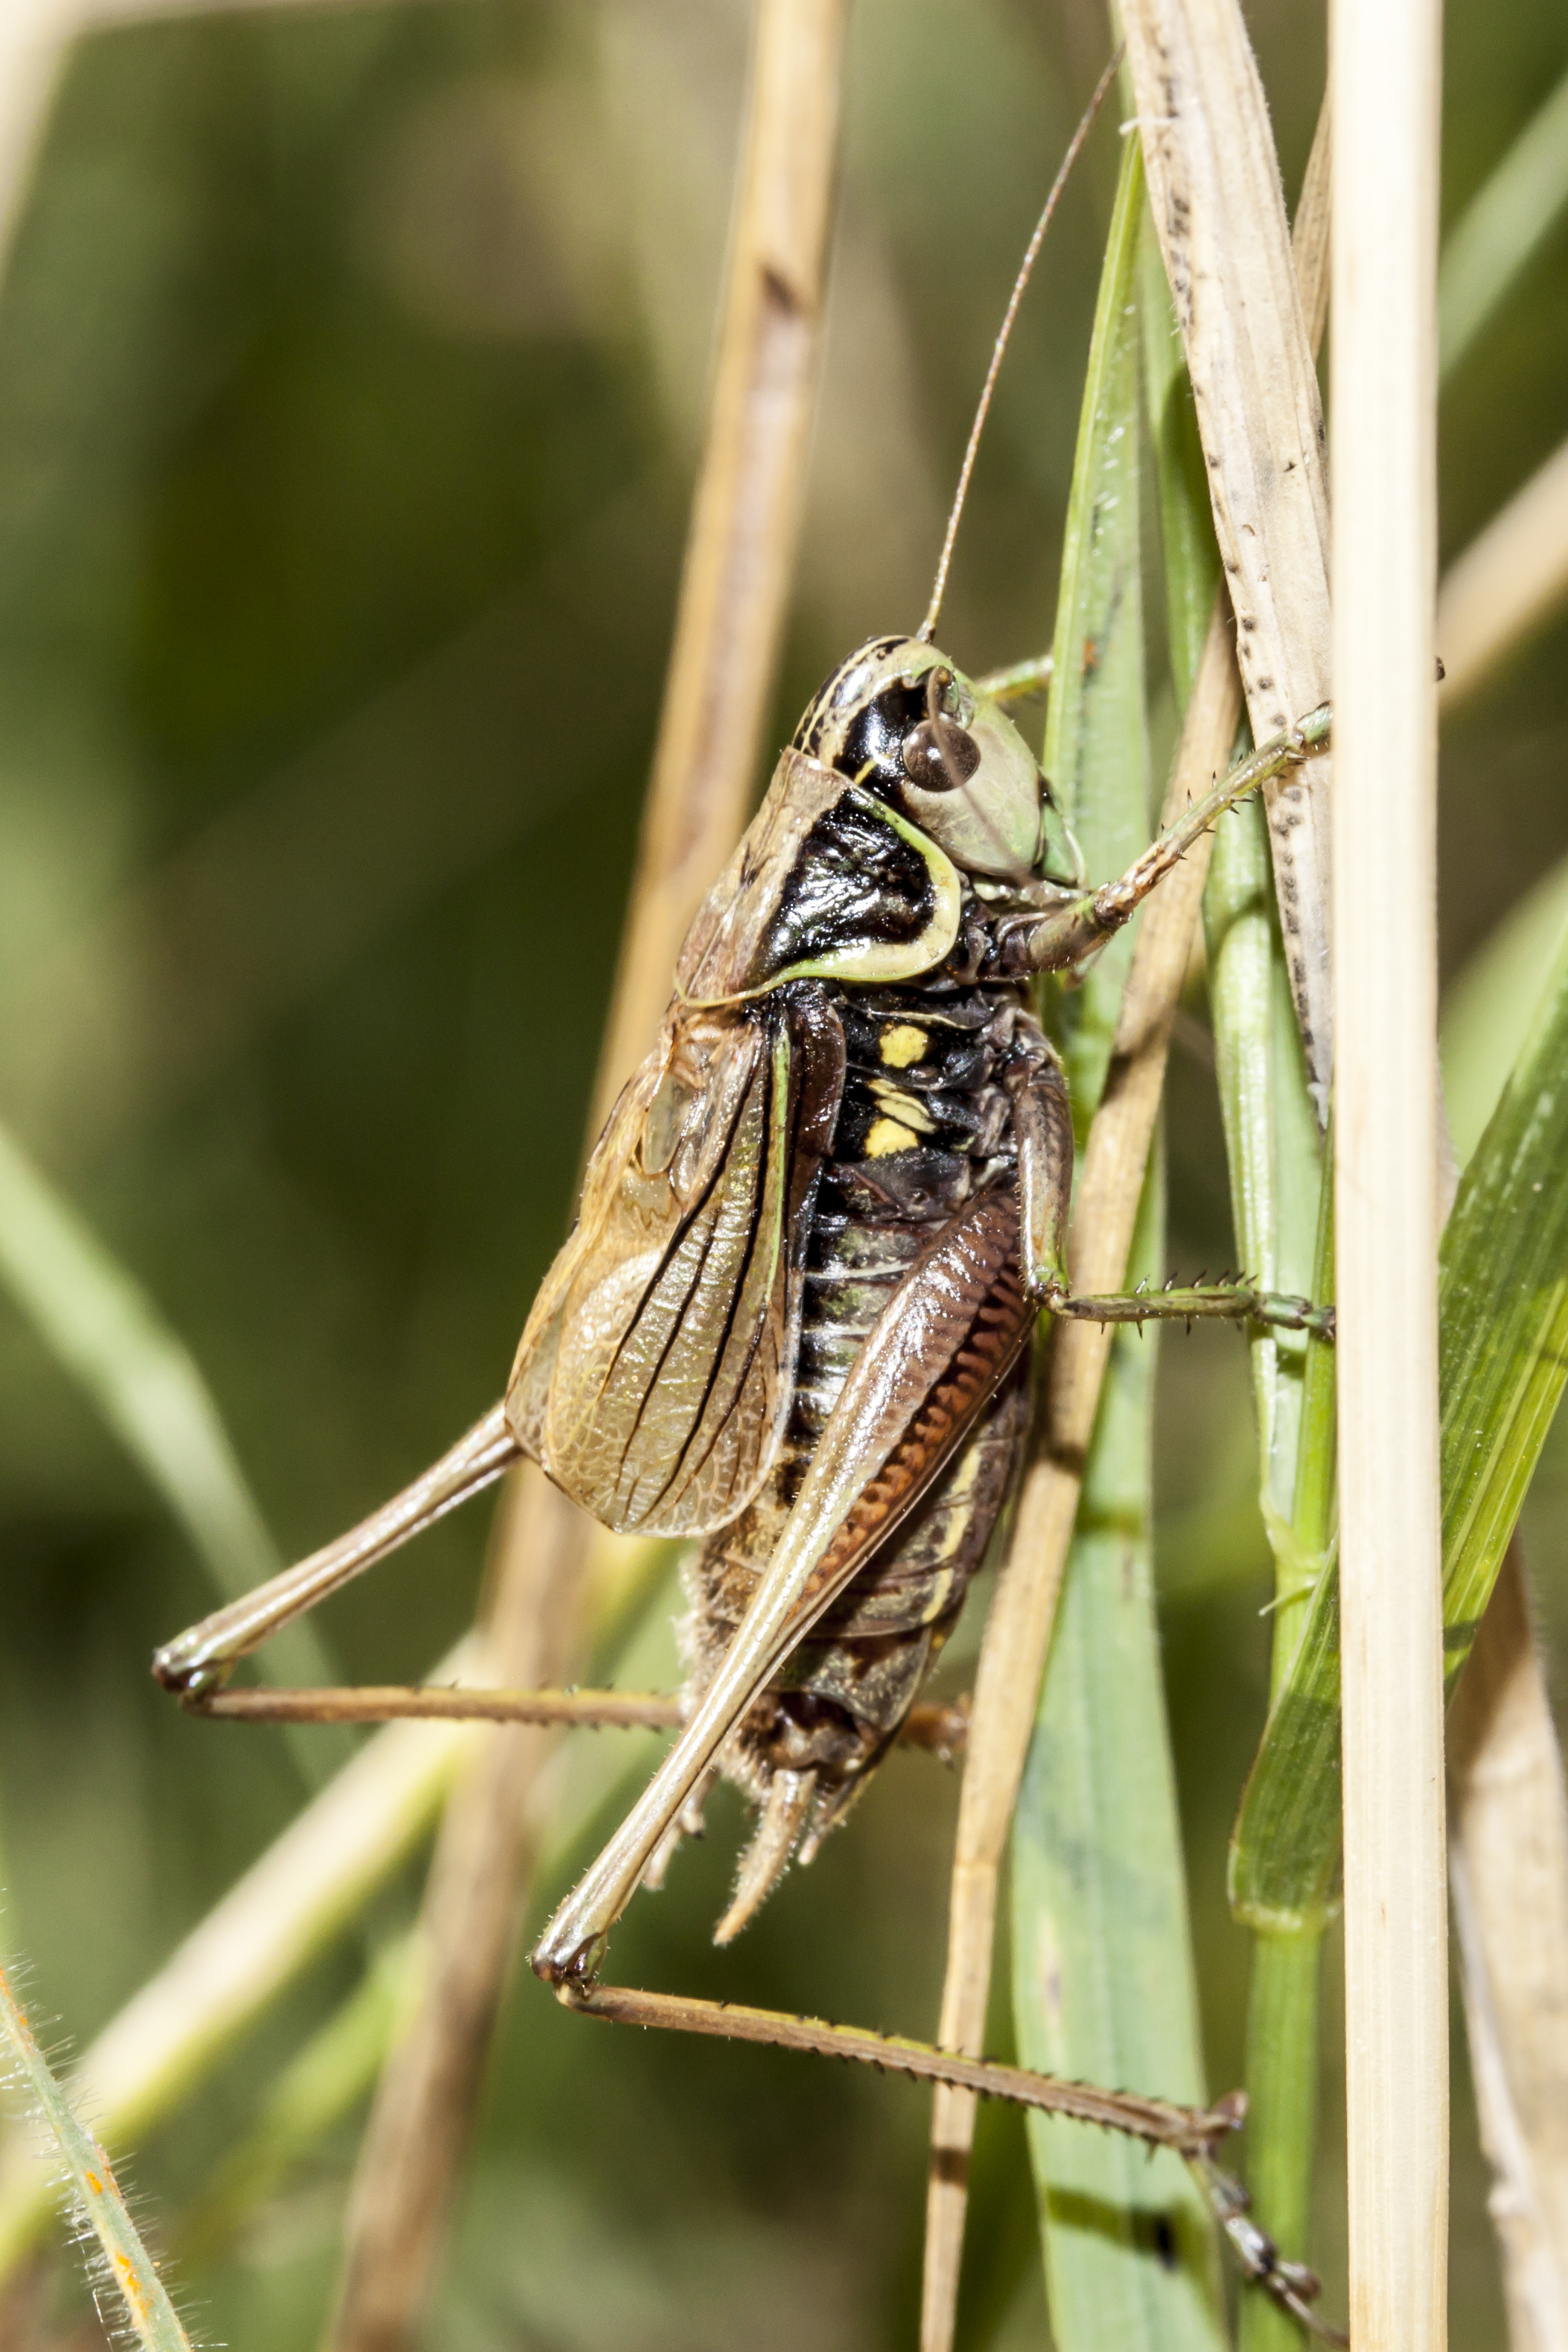
insect, fauna, invertebrate, close up, uk, dragonfly, grasshopper, locust, peterborough, macro photography, arthropod, plant stem, dragonflies and damseflies, cricket like insect